Santa Ana winds

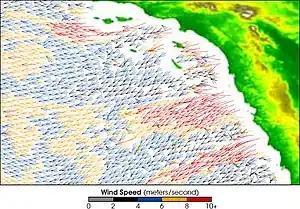
QuikSCAT image showing the speed of the Santa Ana winds (m/s)

While the Santa Anas are katabatic, they are not Föhn winds. These result from precipitation on the windward side of a mountain range which releases latent heat into the atmosphere which is then warmer on the leeward side (e.g., the Chinook or the original Föhn).